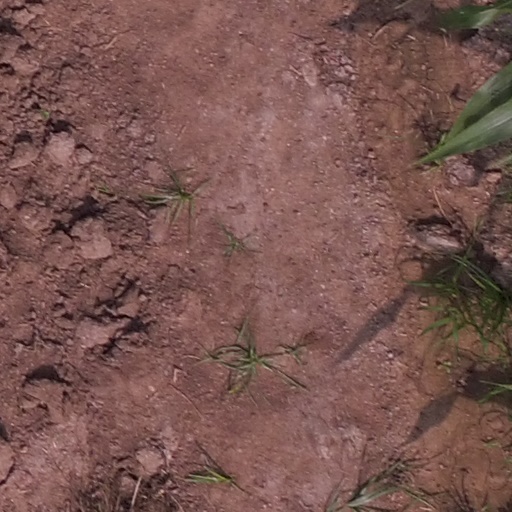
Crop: maize; corn